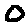
Label: 0